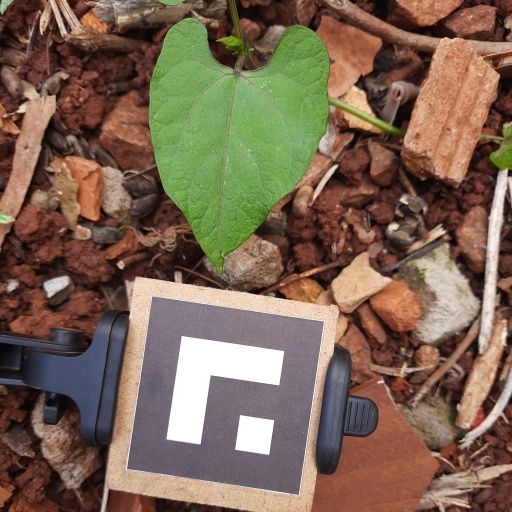
Observations: wavy surface, no eating holes, under shade